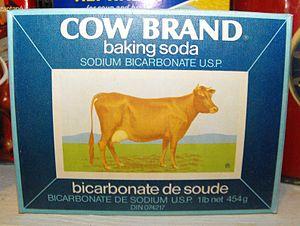
petite vache, bicarbonate de soude
Le bicarbonate de sodium, l'hydrogénocarbonate de sodium en nomenclature moderne, est un composé chimique inorganique décrit par la formule brute NaHCO₃.